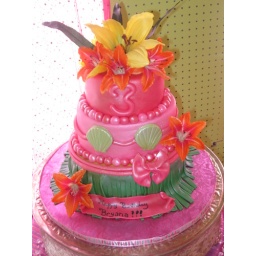
This Hawaiian Luau cake was inspired by the pink cake box.